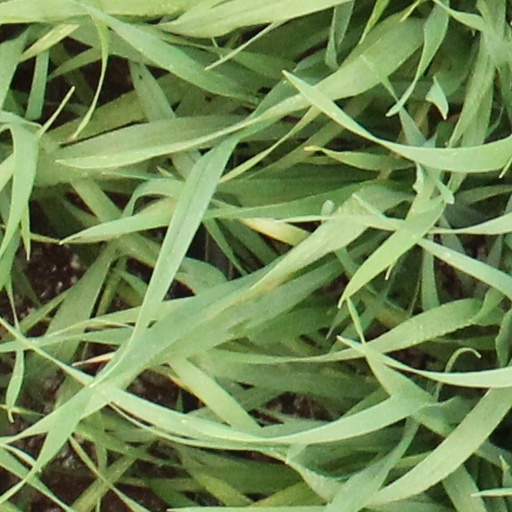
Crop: wheat